Asbury University

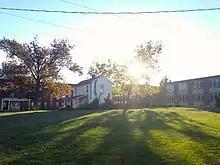
The Old Asbury Building (in white) was the first building, serving as the single schoolhouse for education. It is now used for prayer and meditation.

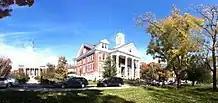
The administration building

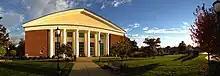
The Kinlaw Library

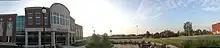
Miller Center for Media Communications

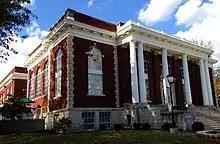
The Student Center

Asbury College was established on September 2, 1890, by John Wesley Hughes in Wilmore, Kentucky. It was originally called Kentucky Holiness College, but the following year was renamed after Bishop Francis Asbury, a circuit-riding evangelist known as the "Father of American Methodism". Bishop Asbury had established the first Methodist school in the United States west of the Appalachians, Bethel Academy, in 1790; its site lies near High Bridge, only about four miles (6 km) south of Wilmore.